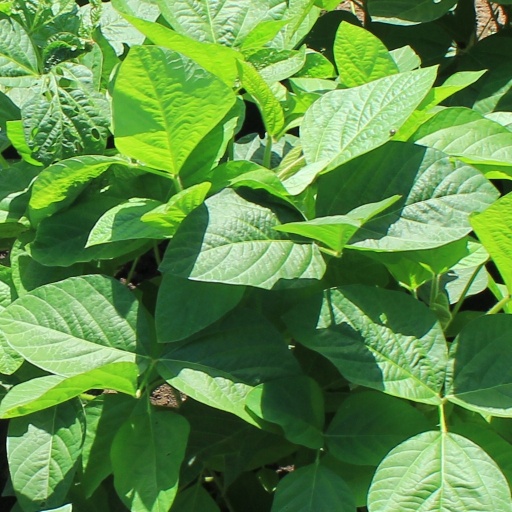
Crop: soybean